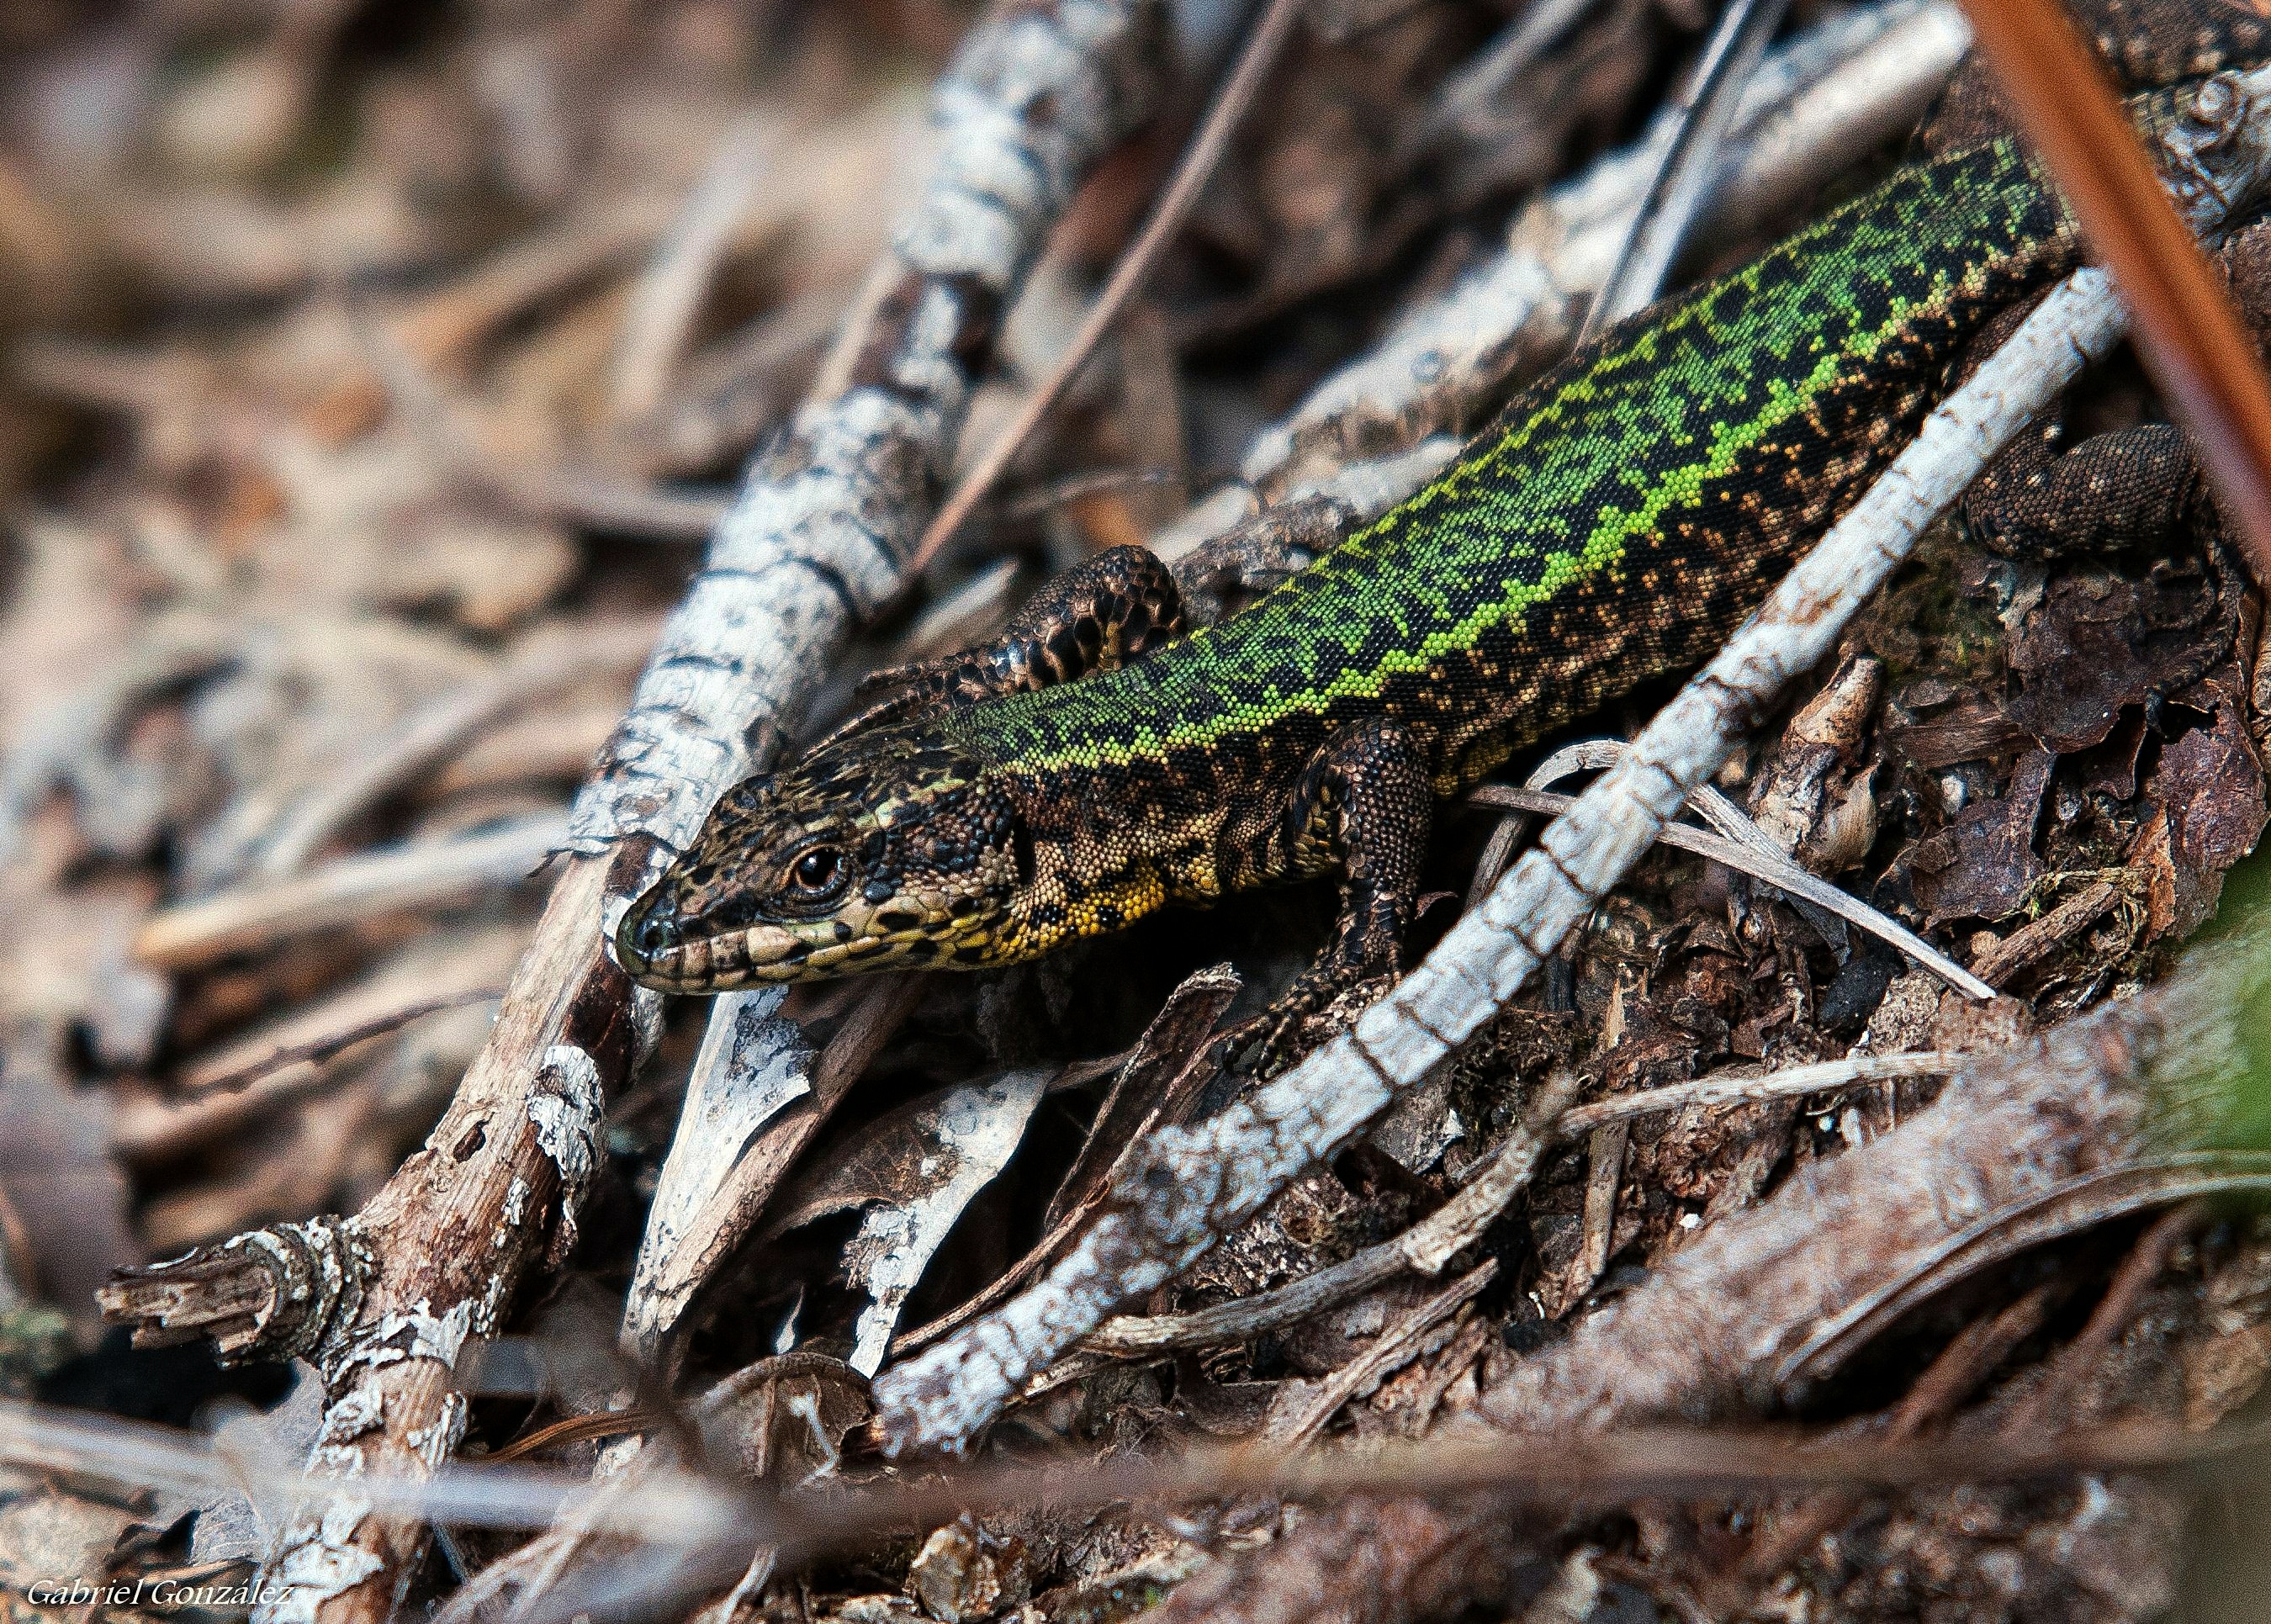
nature, wildlife, macro, reptile, fauna, lizard, green lizard, animals, vertebrate, naturaleza, nikond90, ggl1, gaby1, xovesphoto, animales, sigma50500mm, 50500, gphoto, xelodegalicia, lacerta, gabrielcoru a, scaled reptile, lacertidae